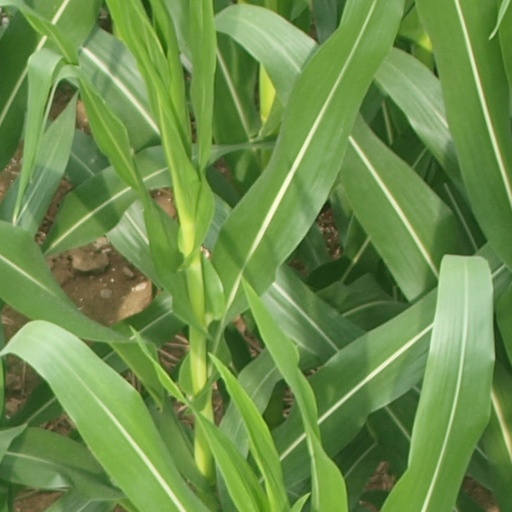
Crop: maize; corn